Sergei Furgal

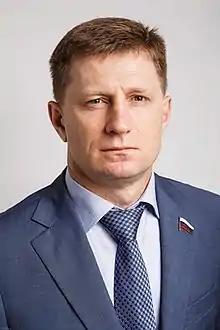

Sergei Ivanovich Furgal (born 12 February 1970) is a Russian politician who served as Governor of Khabarovsk Krai from 2018 until 2020. He previously served as a member of the State Duma from 2007 to 2018.